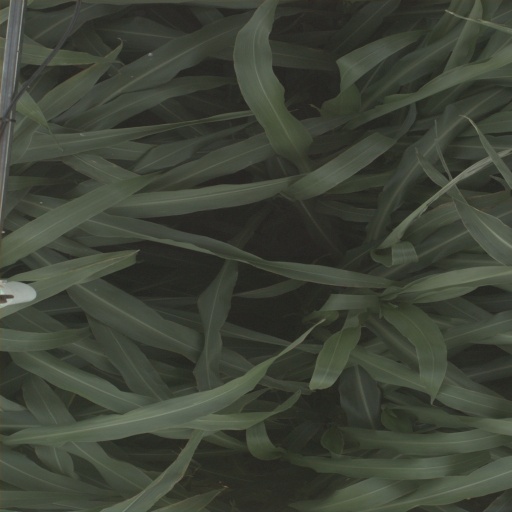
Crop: sorghum